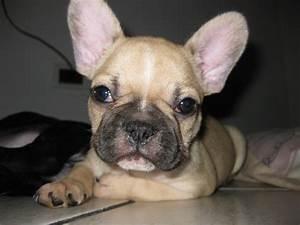
dog